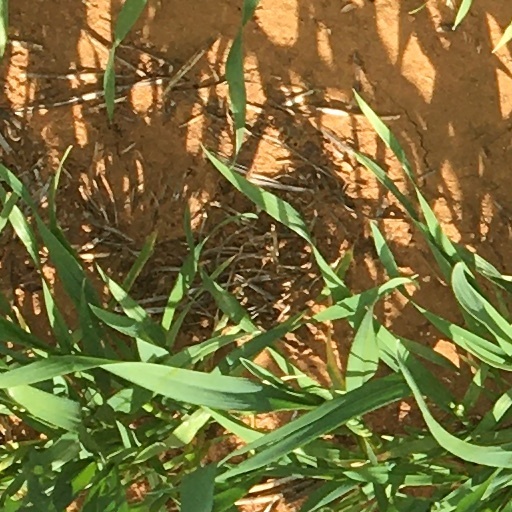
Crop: wheat